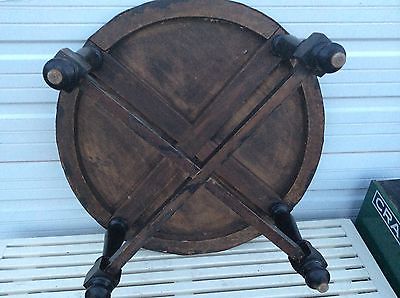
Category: table